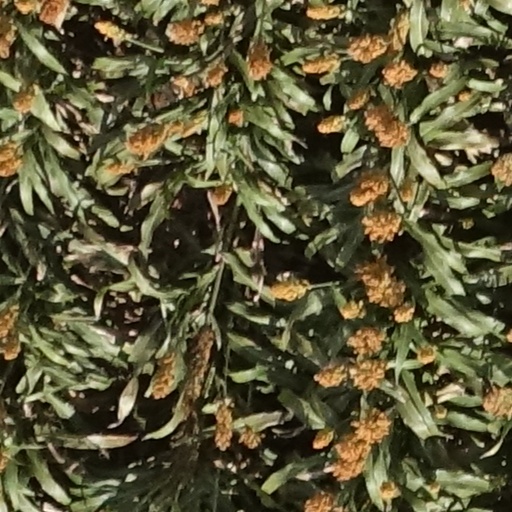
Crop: sorghum